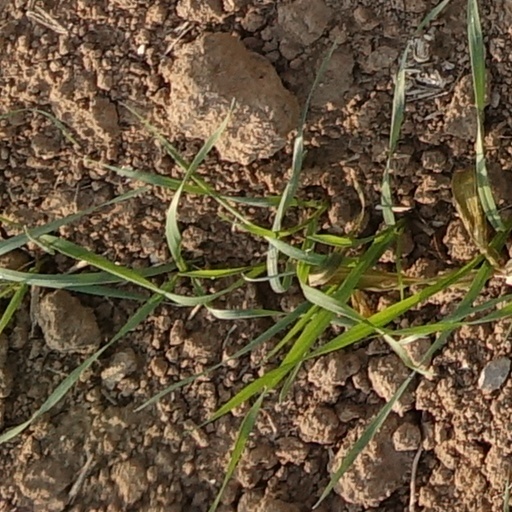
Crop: wheat